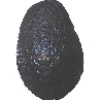
Label: Avocado ripe 1